Münnich Motorsport

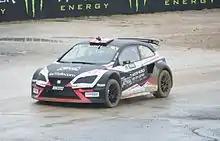
Reinis Nitišs driving the SEAT Ibiza Supercar.

Although the team previously competed in the FIA European Championships for Rallycross Drivers, their current rallycross efforts involve the World Rallycross Championship with a SEAT Ibiza.